Thomas Bird (sportsman)

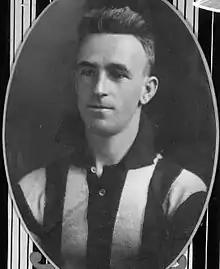
Bird during his Collingwood career

Thomas Robert Bird (31 August 1904 – 12 April 1979) was an Australian sportsman who played first-class cricket for Victoria and Australian rules football with Collingwood in the Victorian Football League (VFL).